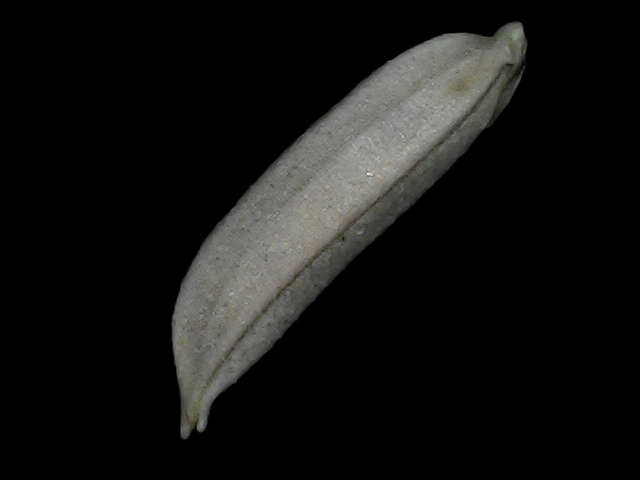
Rice variety: Bd57